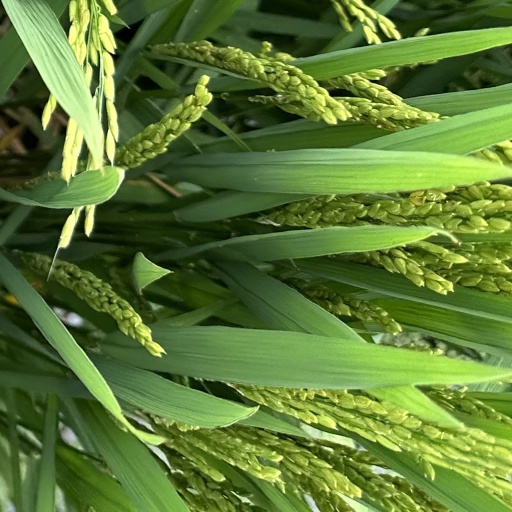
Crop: rice